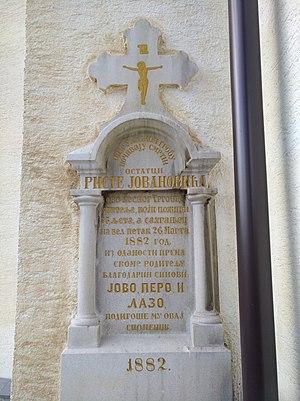
Tombe contre l'église orthodoxe serbe Saint-George à Tuzla, en Bosnie-Herzégovine.